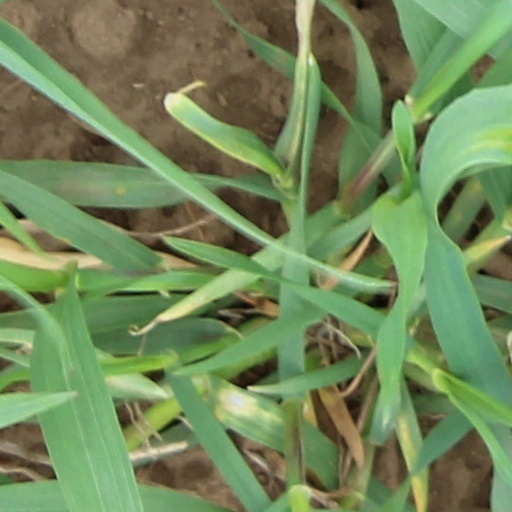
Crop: wheat